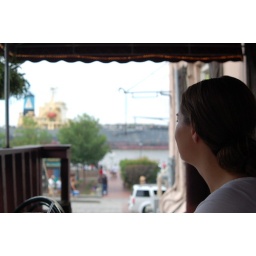
watching a huge boat in the not-so-huge river